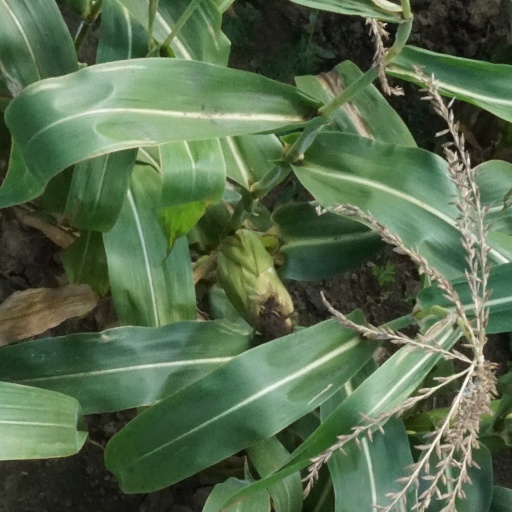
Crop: maize; corn